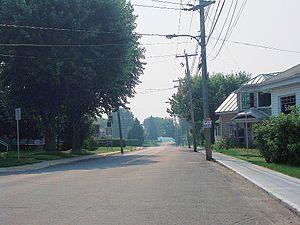
Vue sur la route 339, dans la municipalité de Saint-Lin-Laurentides (région de Lanaudière), Québec, Canada.
La route 339 est une route régionale québécoise située sur la rive nord du fleuve Saint-Laurent. Elle dessert la région administrative de Lanaudière.